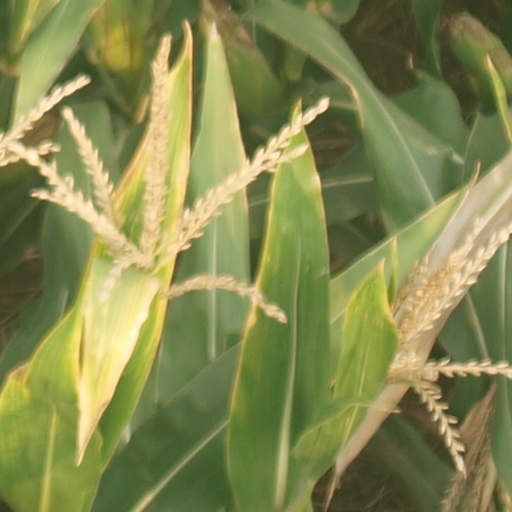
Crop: maize; corn